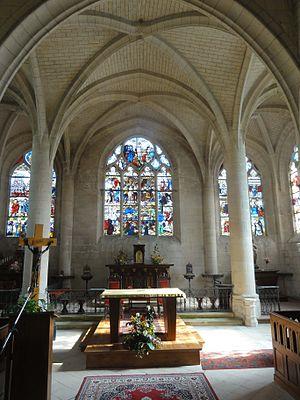
Intérieur de l'église - voir titre.
L'église Saint-Rémi est une église catholique paroissiale située à Orrouy, dans l'Oise, en France. C'est l'une des très rares églises à posséder un clocher-porche roman, des années 1130, largement inspiré de la tour occidentale de Morienval. La nef basilicale, bâtie après le clocher, a déjà des grandes arcades en tiers-point, mais n'est pas conçue pour être voûtée. Les fenêtres, situées au-dessus des piliers, sont aujourd'hui obturées par les toitures des bas-côtés. Le plafond plat date des alentours de 1760. Plus élevé que la nef est le chœur-halle gothique flamboyant terminé vers 1540. Son plan s'inscrit dans un rectangle, et ses six travées sont voûtées à la même hauteur. L'exécution est soignée, de même que la décoration des contreforts, assez insolite, mais l'architecture ne fait guère preuve d'originalité à l'intérieur, où les voûtes et les piliers notamment sont d'une grande simplicité. Le principal attrait du chœur sont ces cinq verrières Renaissance du début des années 1540, qui constituent l'un des ensembles les plus importants de cette époque dans les églises rurales du département.